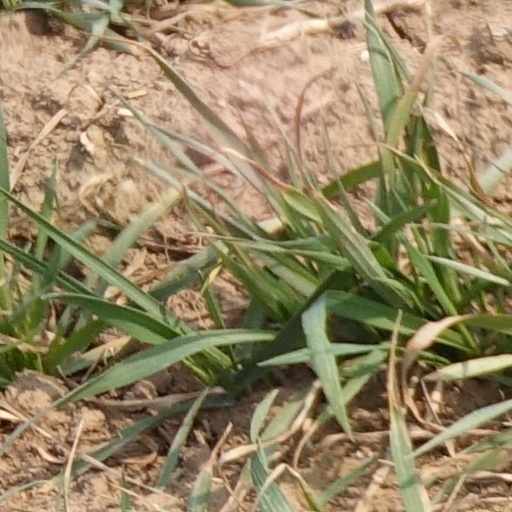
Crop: wheat